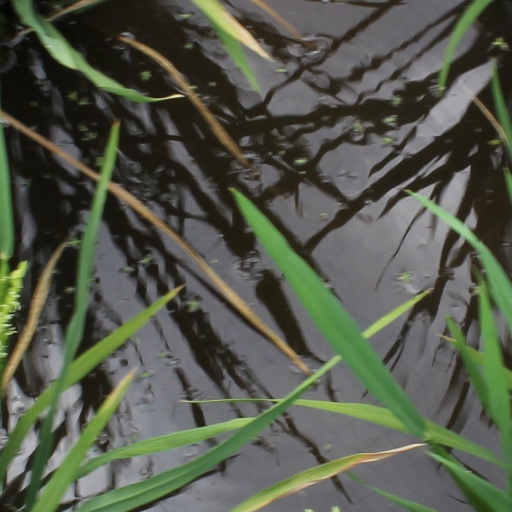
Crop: rice